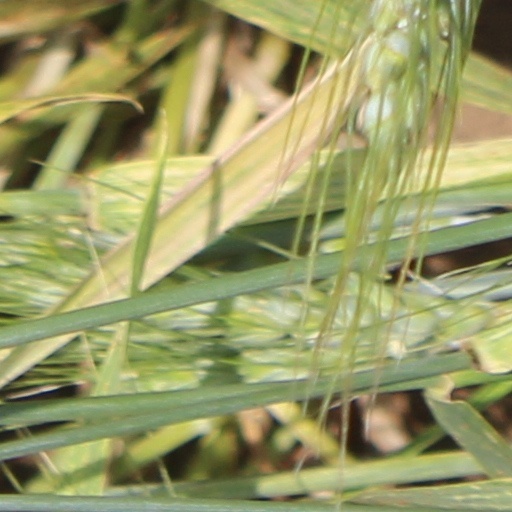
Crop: wheat